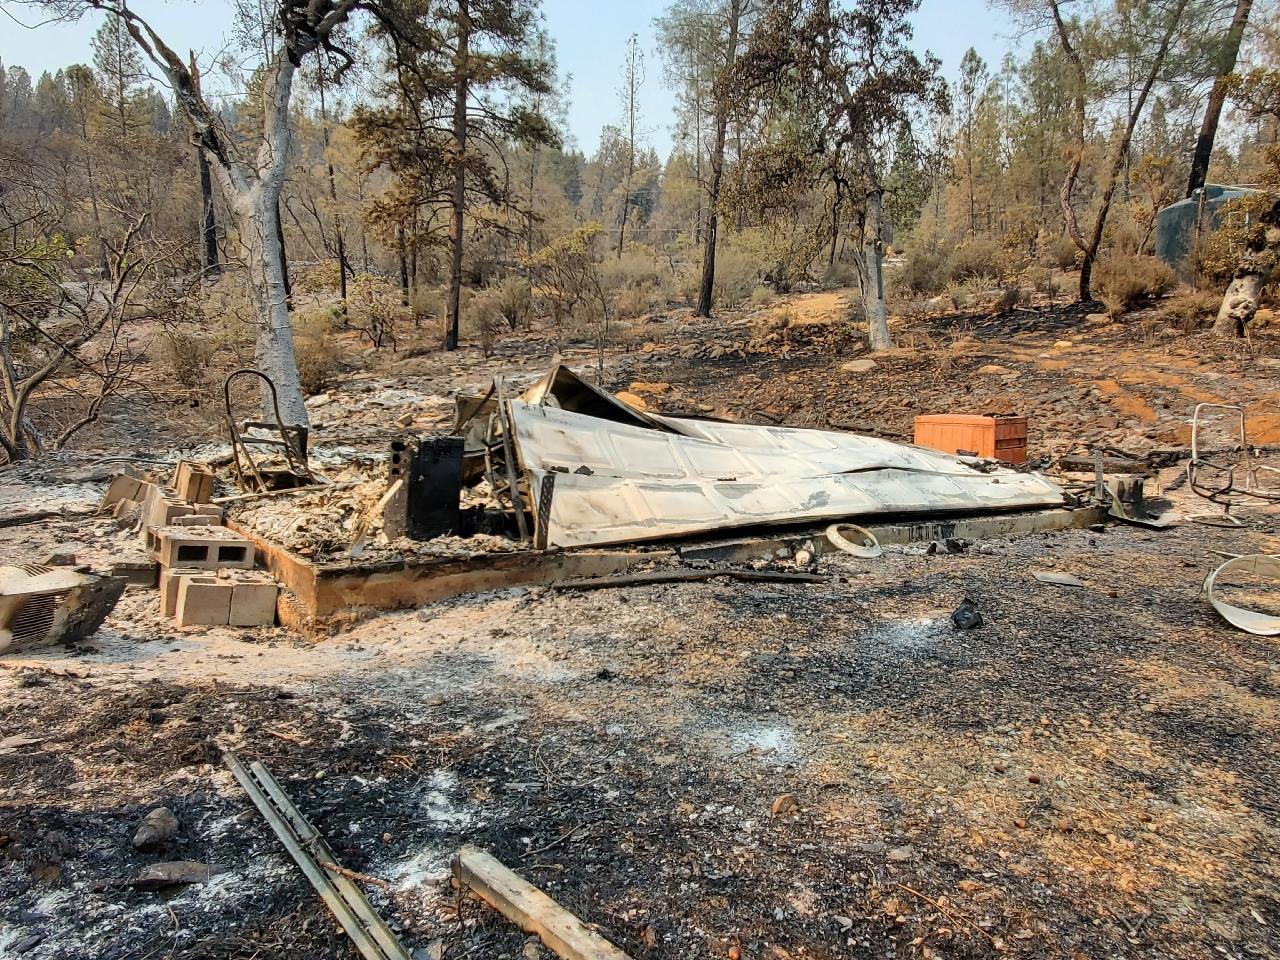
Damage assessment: destroyed